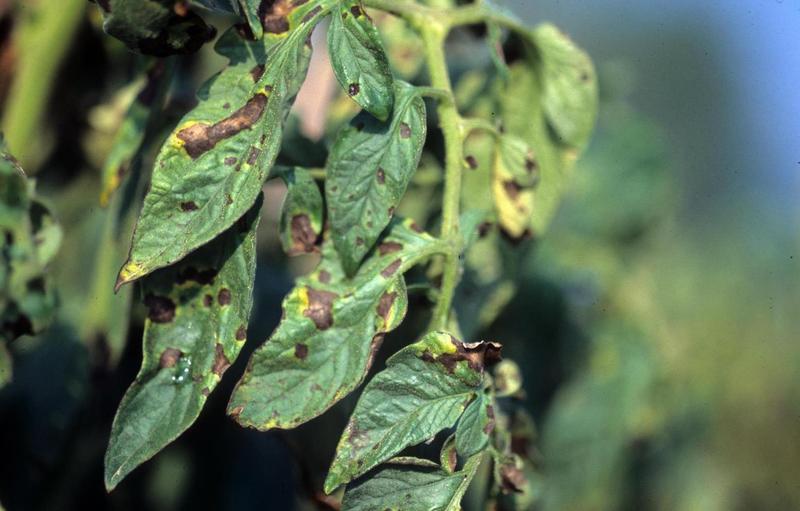
Labels: Tomato Early blight leaf, Tomato Early blight leaf, Tomato Early blight leaf, Tomato Early blight leaf